NFL Top 100 Players of 2020

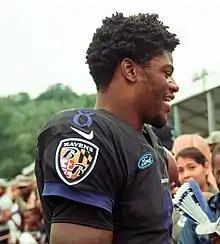
Lamar Jackson, the #1 ranked player

The NFL Top 100 Players of 2020 is the tenth season in the NFL Top 100 series. It premiered on July 26, 2020 and the final episode aired on July 29, 2020. It started later than in previous years, and the show was shown in 4 consecutive days instead. Baltimore Ravens quarterback and reigning NFL MVP Lamar Jackson was voted number 1. The New Orleans Saints had the most selections with 7, while the Cincinnati Bengals, Miami Dolphins, New York Jets, Jacksonville Jaguars, Detroit Lions, and Washington Football Team had no selections. Atlanta Falcons running back Todd Gurley had the biggest drop, dropping 46 spots. Tennessee Titans running back Derrick Henry had the biggest increase in position jumping 89 spots. Tampa Bay Buccaneers wide receiver Antonio Brown, who was a free agent at the time the countdown aired, was the highest ranking player from the 2019 countdown, ranked 7th in 2019, to not be ranked in 2020.